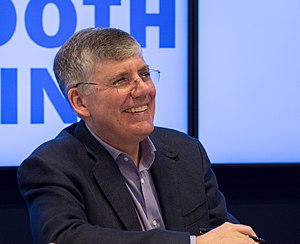
Rick Riordan
Richard Russell «Rick» Riordan, Jr. er en amerikansk forfatter af bøger for børn og unge.